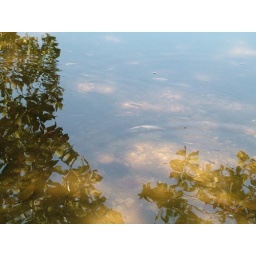
mangrove and sky reflected on the water with fish below